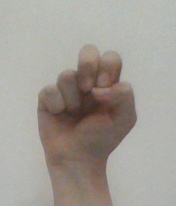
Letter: gaaf